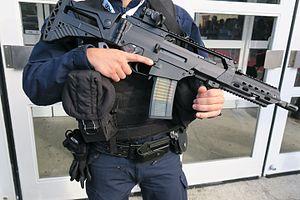
Les Compagnies républicaines de sécurité, couramment désignées par leur sigle CRS, forment un corps spécialisé de la Police nationale en France. Leur domaine d'intervention est le maintien ou le rétablissement de l'ordre public et la sécurité générale mais elles participent également à la sécurité routière, au secours en montagne ou sur les plages ainsi qu'à la plupart des missions de la Police nationale. Elles ont été créées le 8 décembre 1944.
Le HK G36 est un modèle de fusil d'assaut conçu par l'entreprise allemande Heckler & Koch.